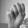
ASL letter: M